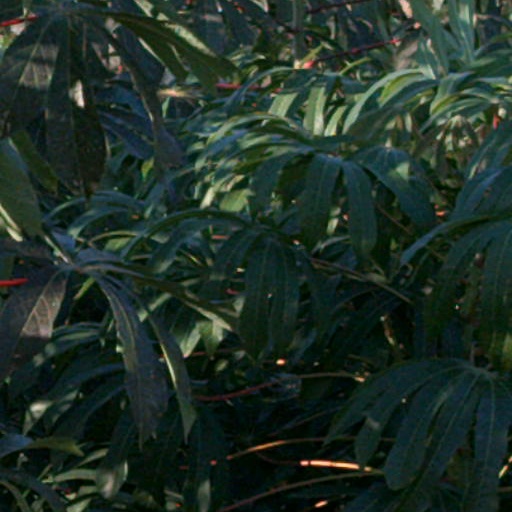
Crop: cassava